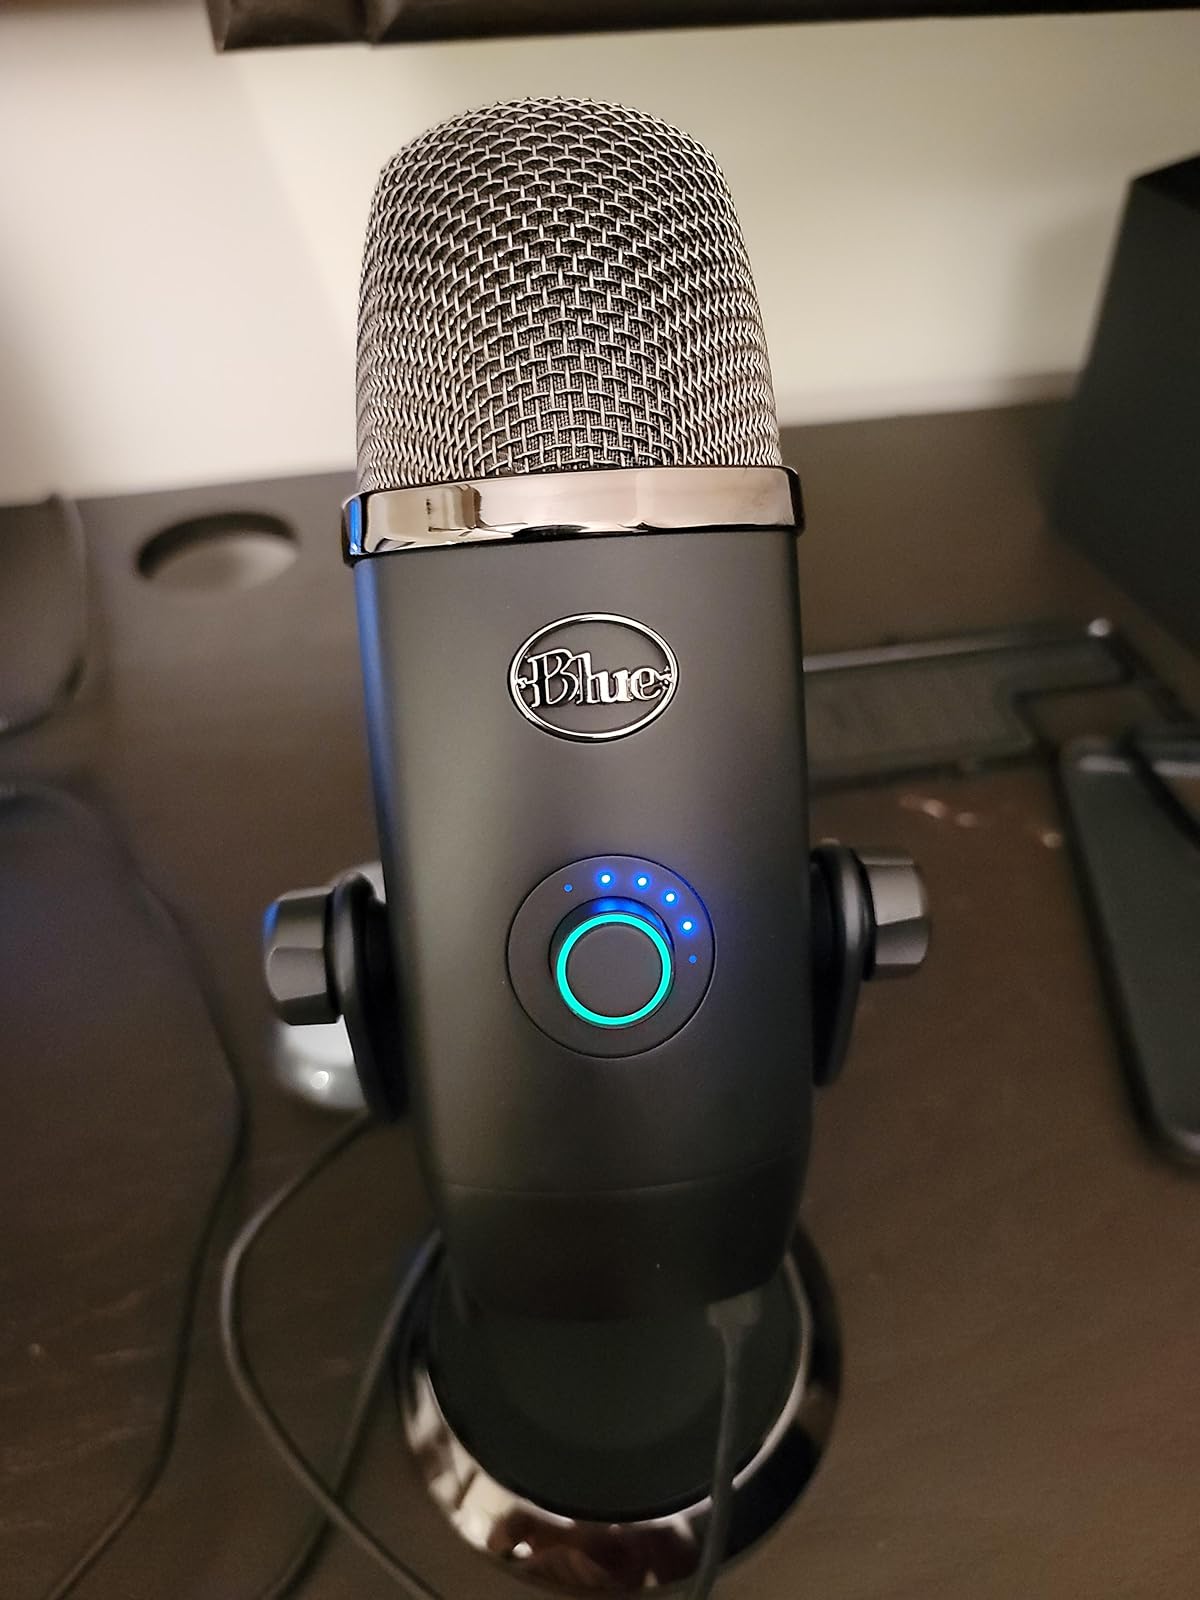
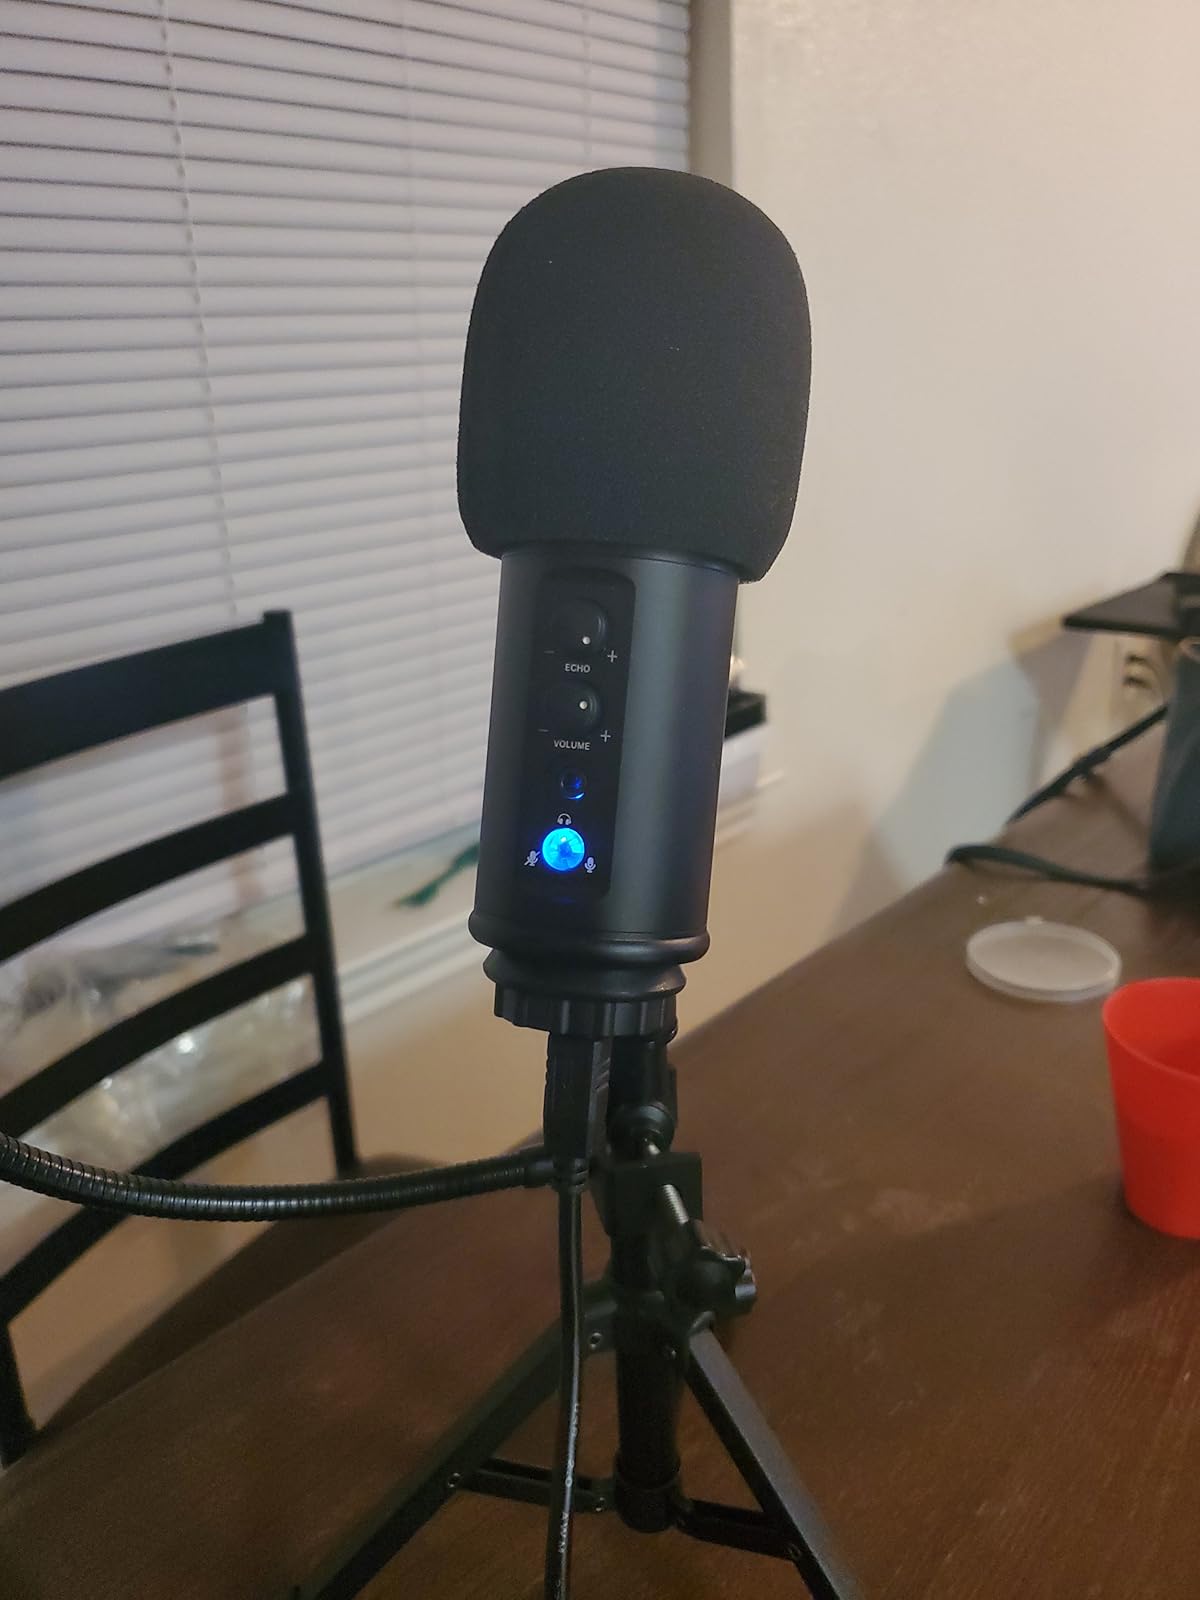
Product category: microphone
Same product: no